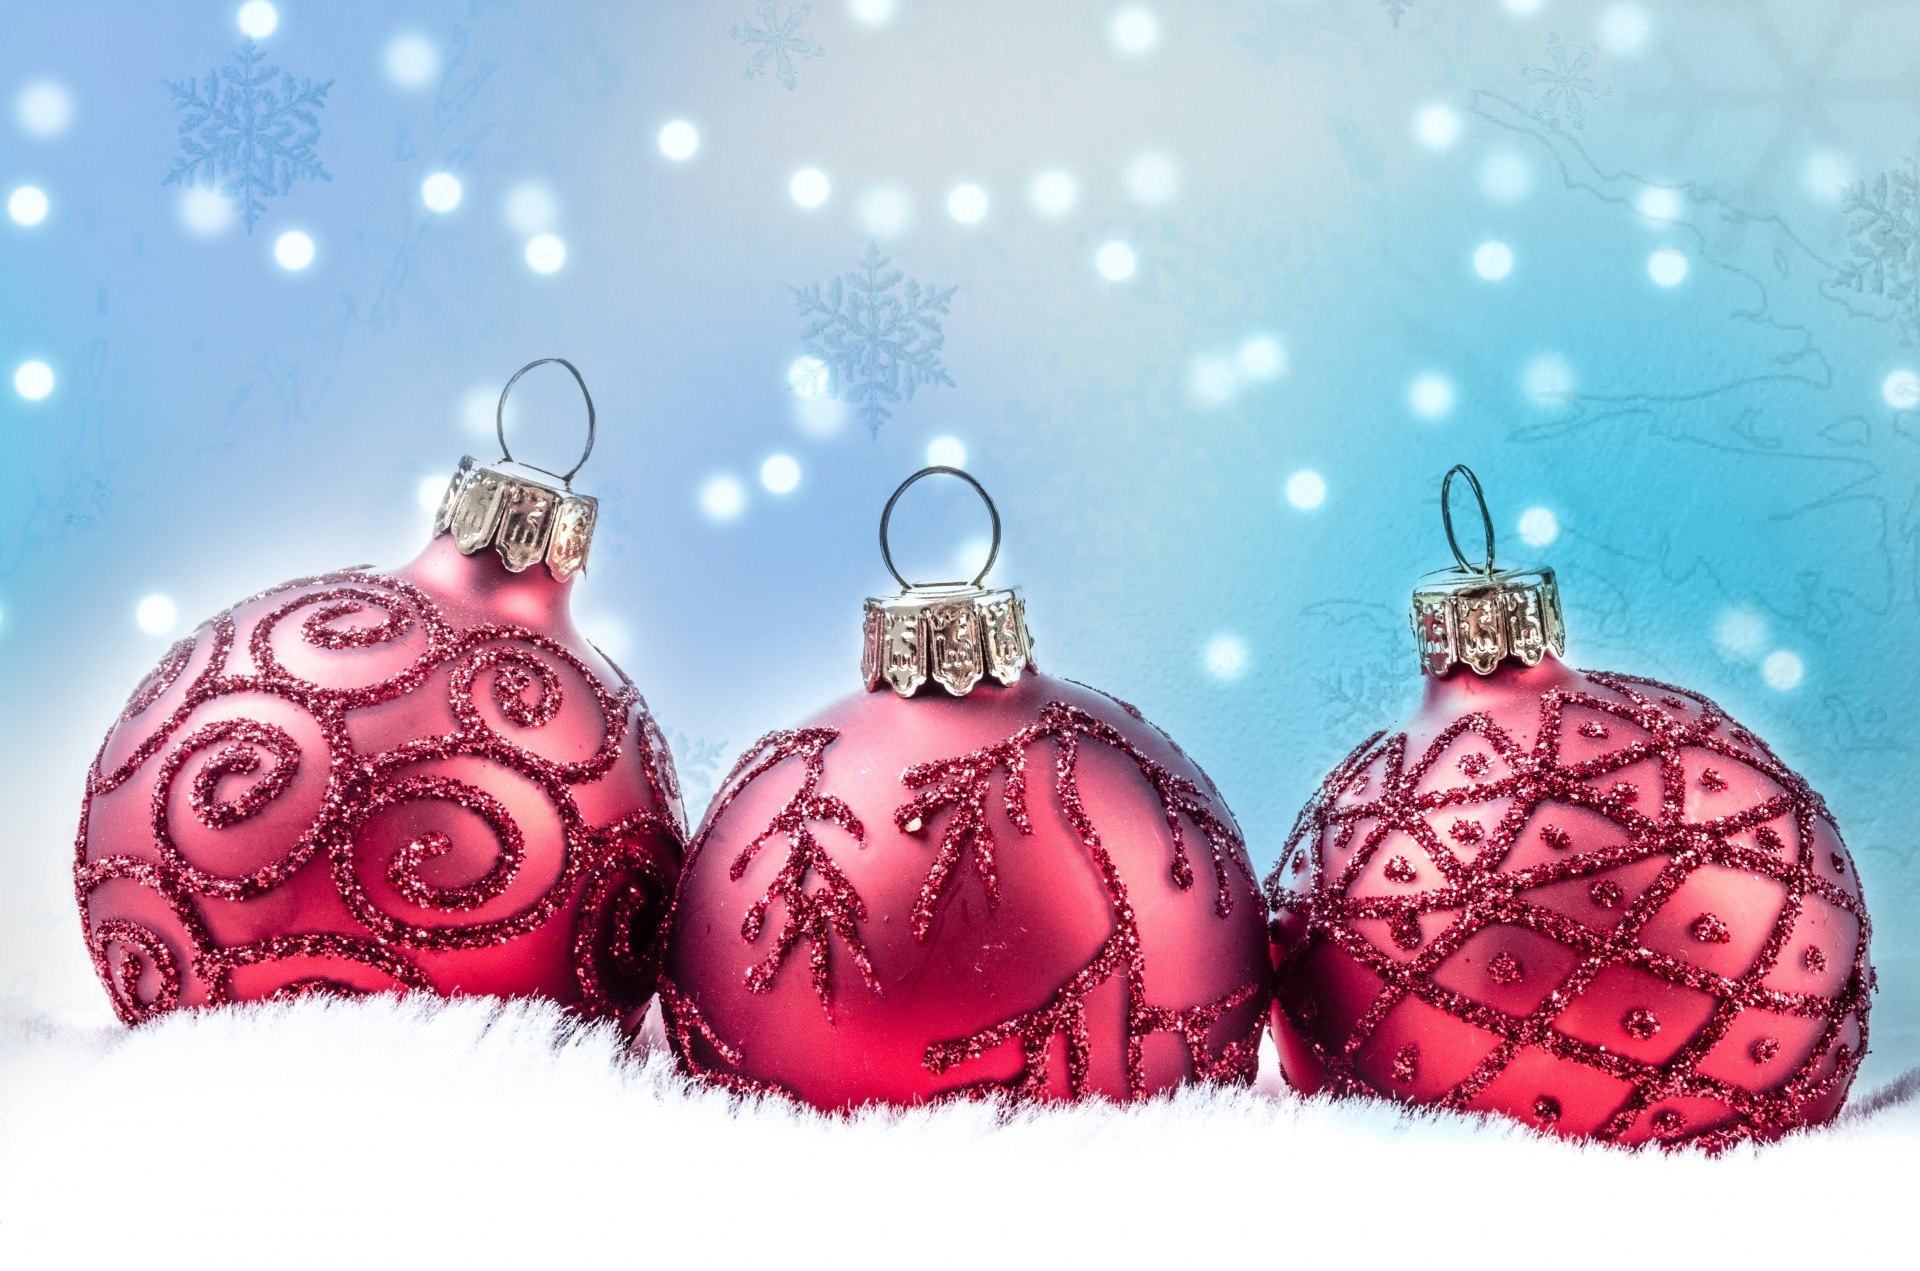
white, star, celebration, sign, decoration, red, macro, holiday, gray, christmas, decor, christmas tree, season, ornament, sparkle, christmas decoration, christmas time, illustration, seasonal, new, christmas bauble, xmas, traditional, holy night, christmas card, christmas star, christmas baubles